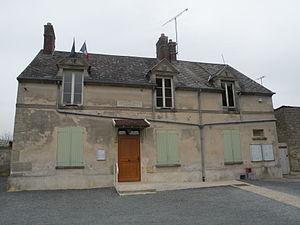
Crouy-en-Thelle mairie
Crouy-en-Thelle est une commune française située dans le département de l'Oise, en région Hauts-de-France.